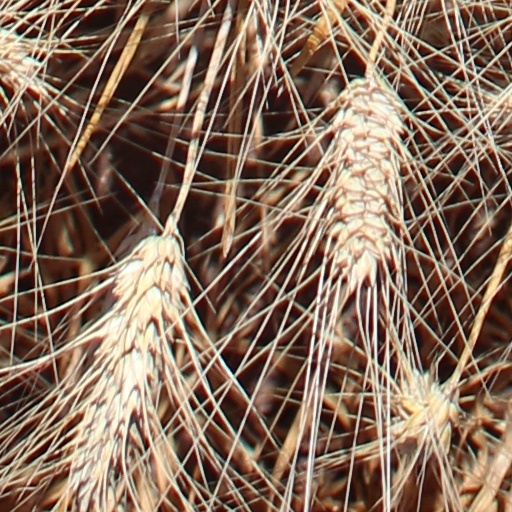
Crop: wheat